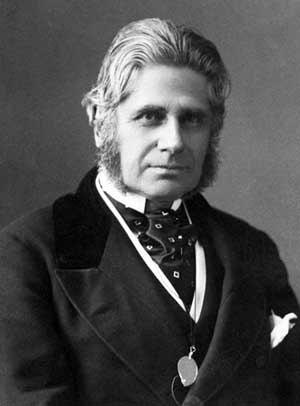
Augustus Henry Lane Fox Pitt Rivers est un officier, anthropologue et archéologue britannique, considéré comme le père de l'archéologie scientifique.